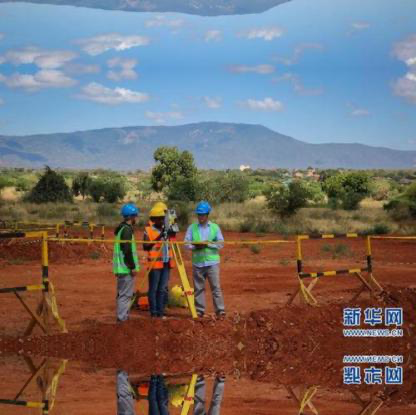
Objects in the image:
label: helmet
label: helmet
label: helmet